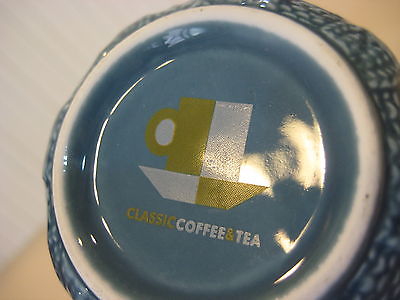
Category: mug